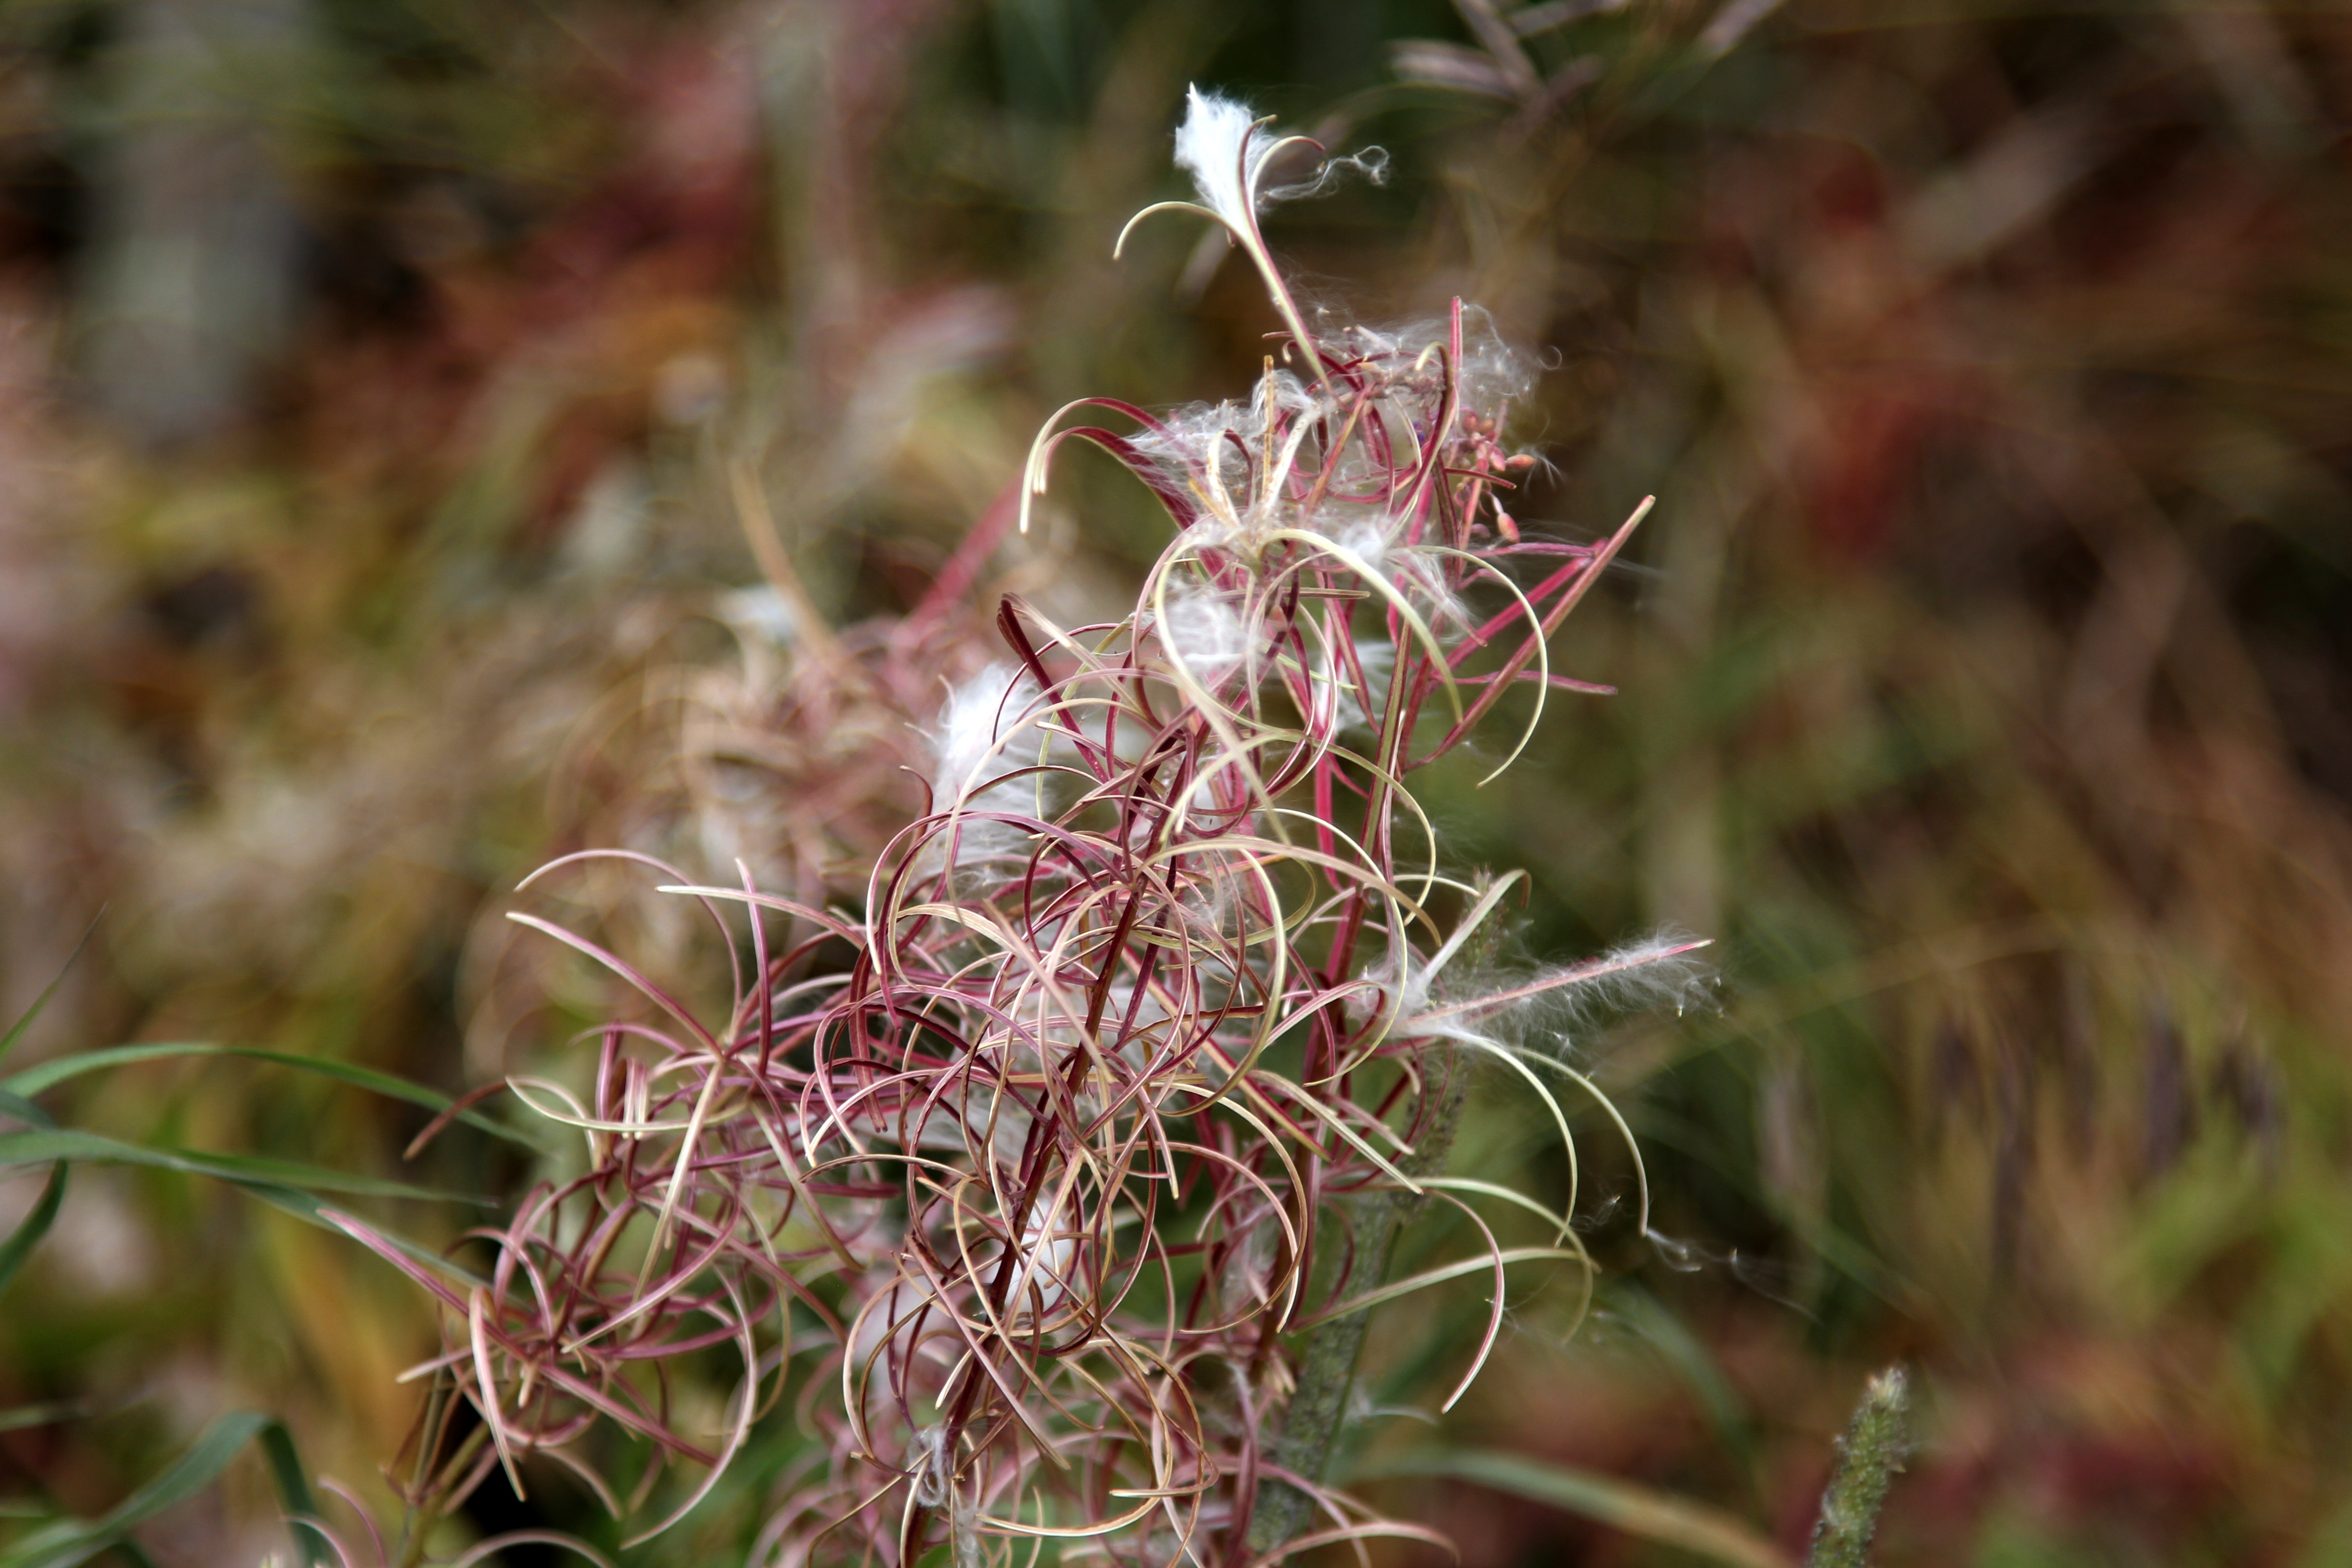
nature, grass, bokeh, plant, prairie, leaf, fall, flower, red, herb, macro, autumn, botany, flora, wildflower, seeds, shrub, fireweed, macro photography, flowering plant, grass family, land plant, thorns spines and prickles